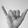
ASL letter: Y